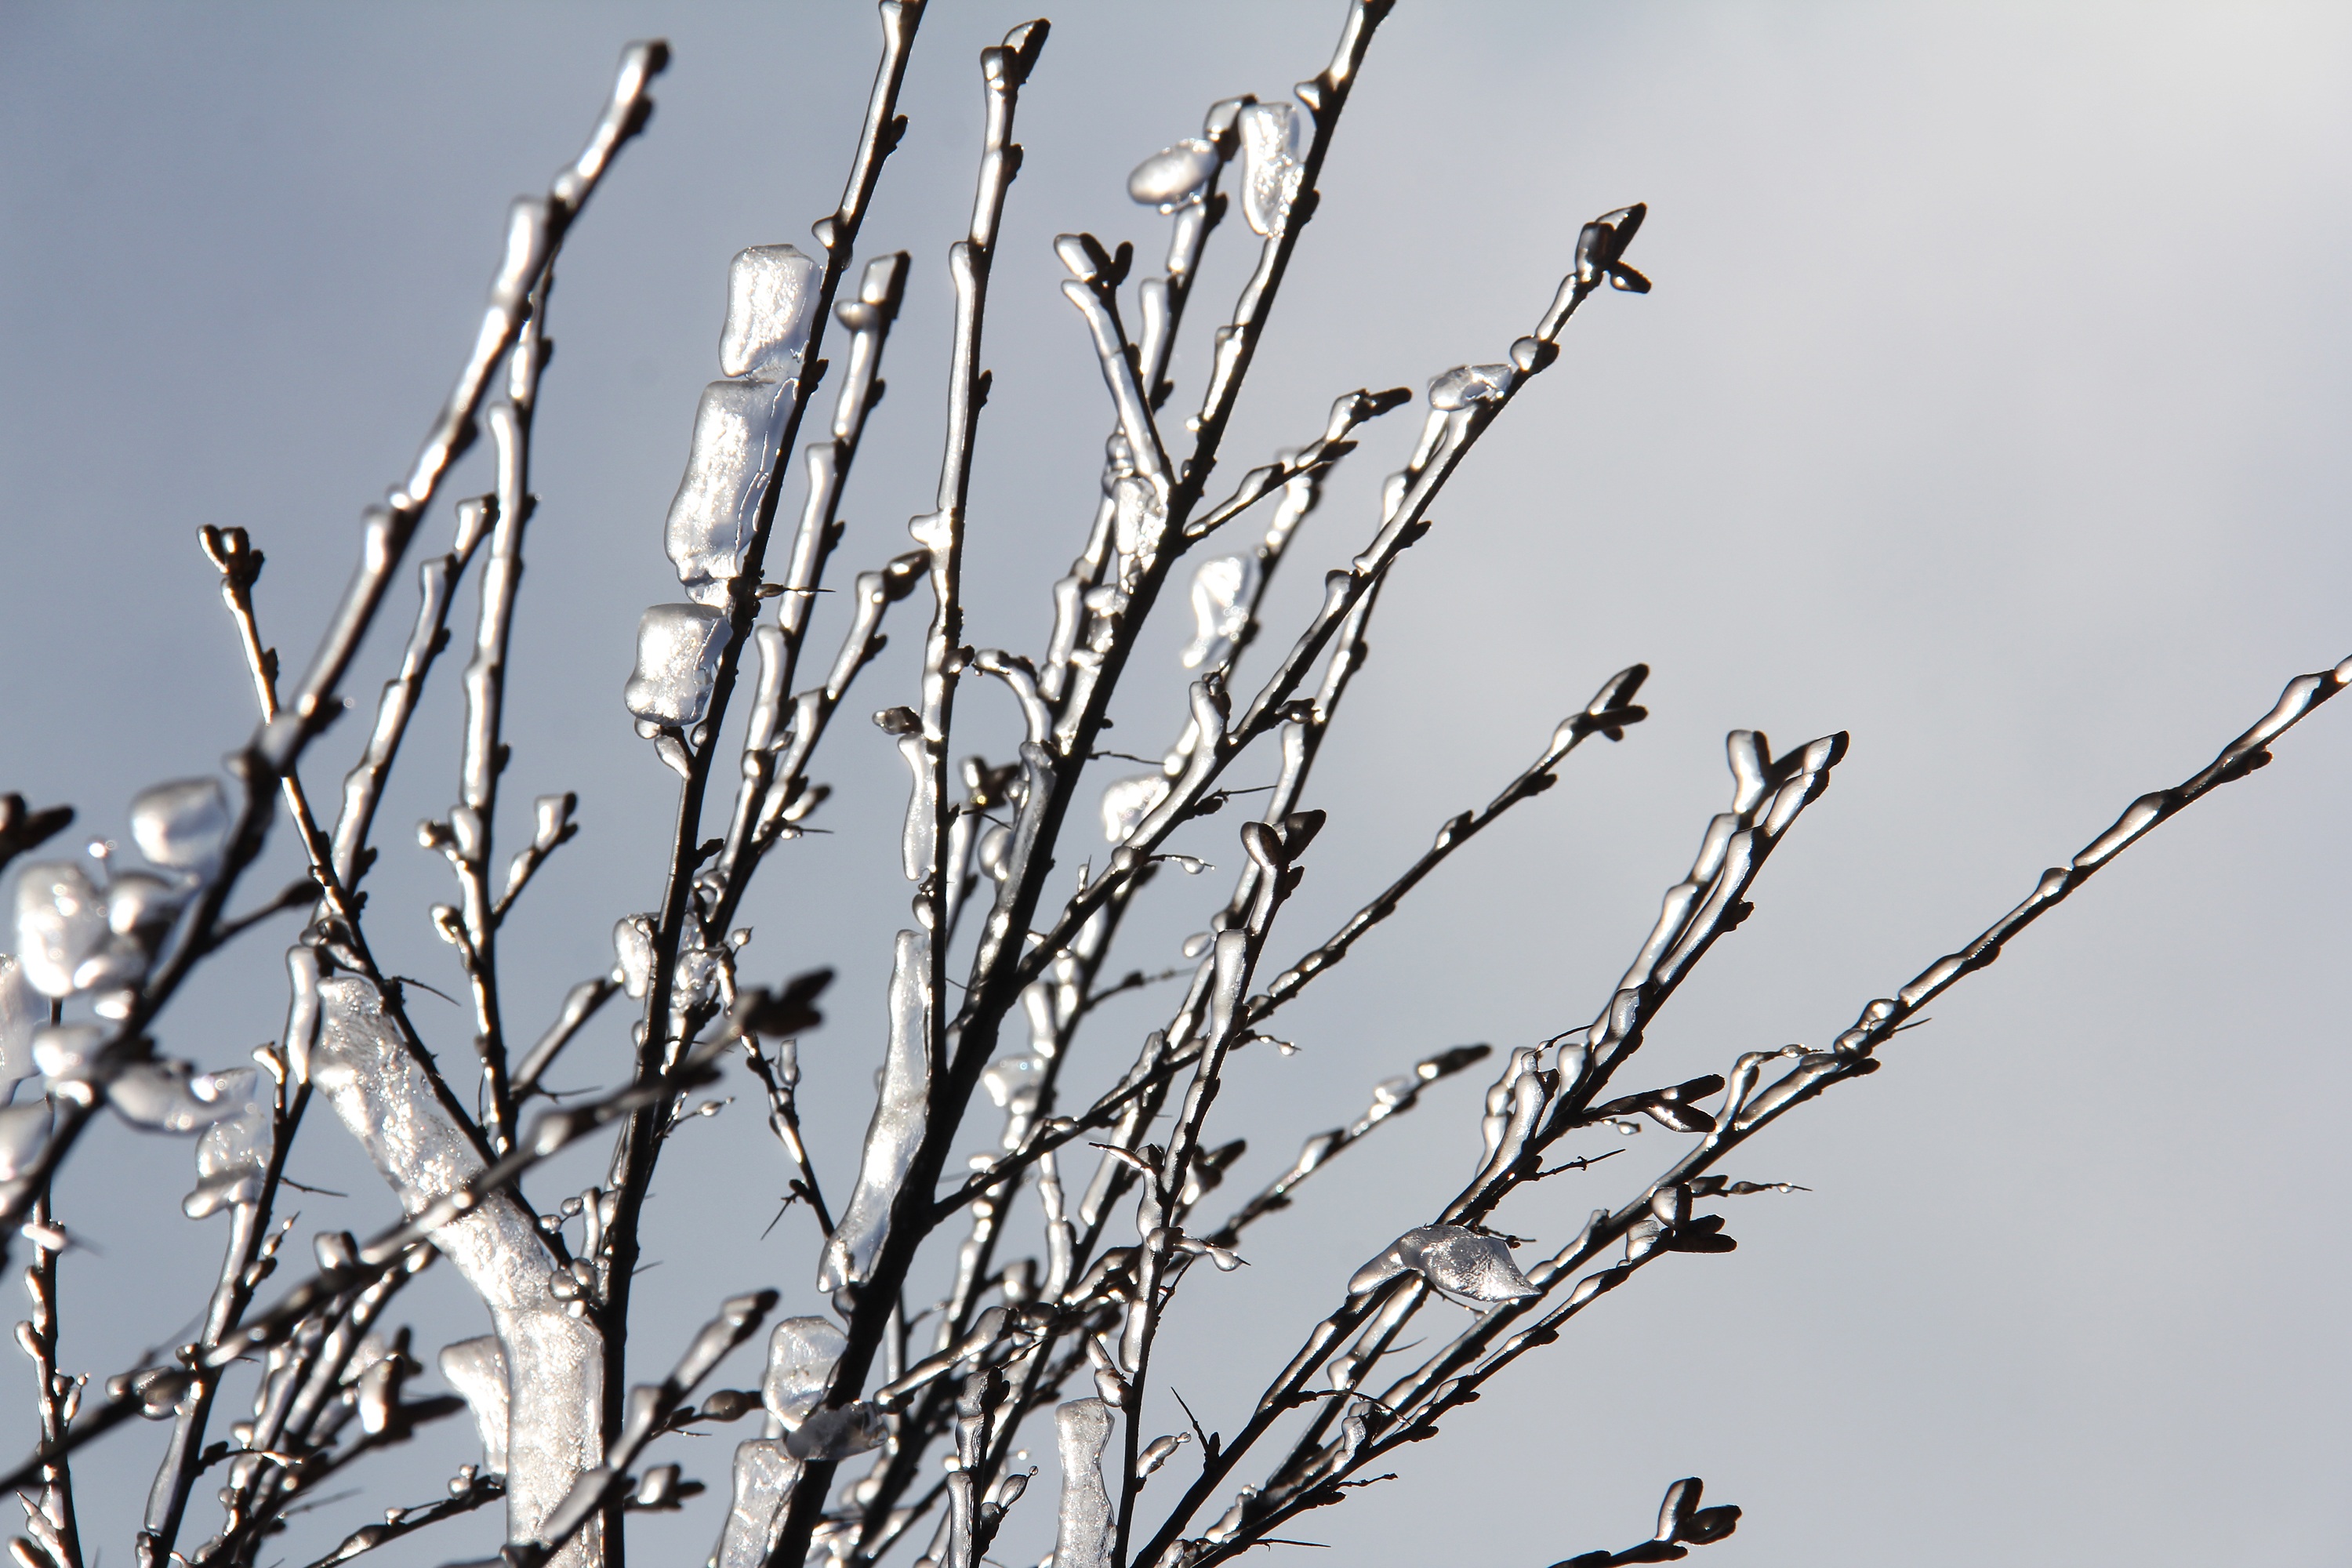
tree, nature, grass, branch, snow, cold, winter, plant, white, leaf, flower, view, frost, europe, ice, line, spring, natural, iceland, season, twig, icy, amazing, beautiful, scandinavia, reykjavik, freezing, breathtaking, grass family, plant stem